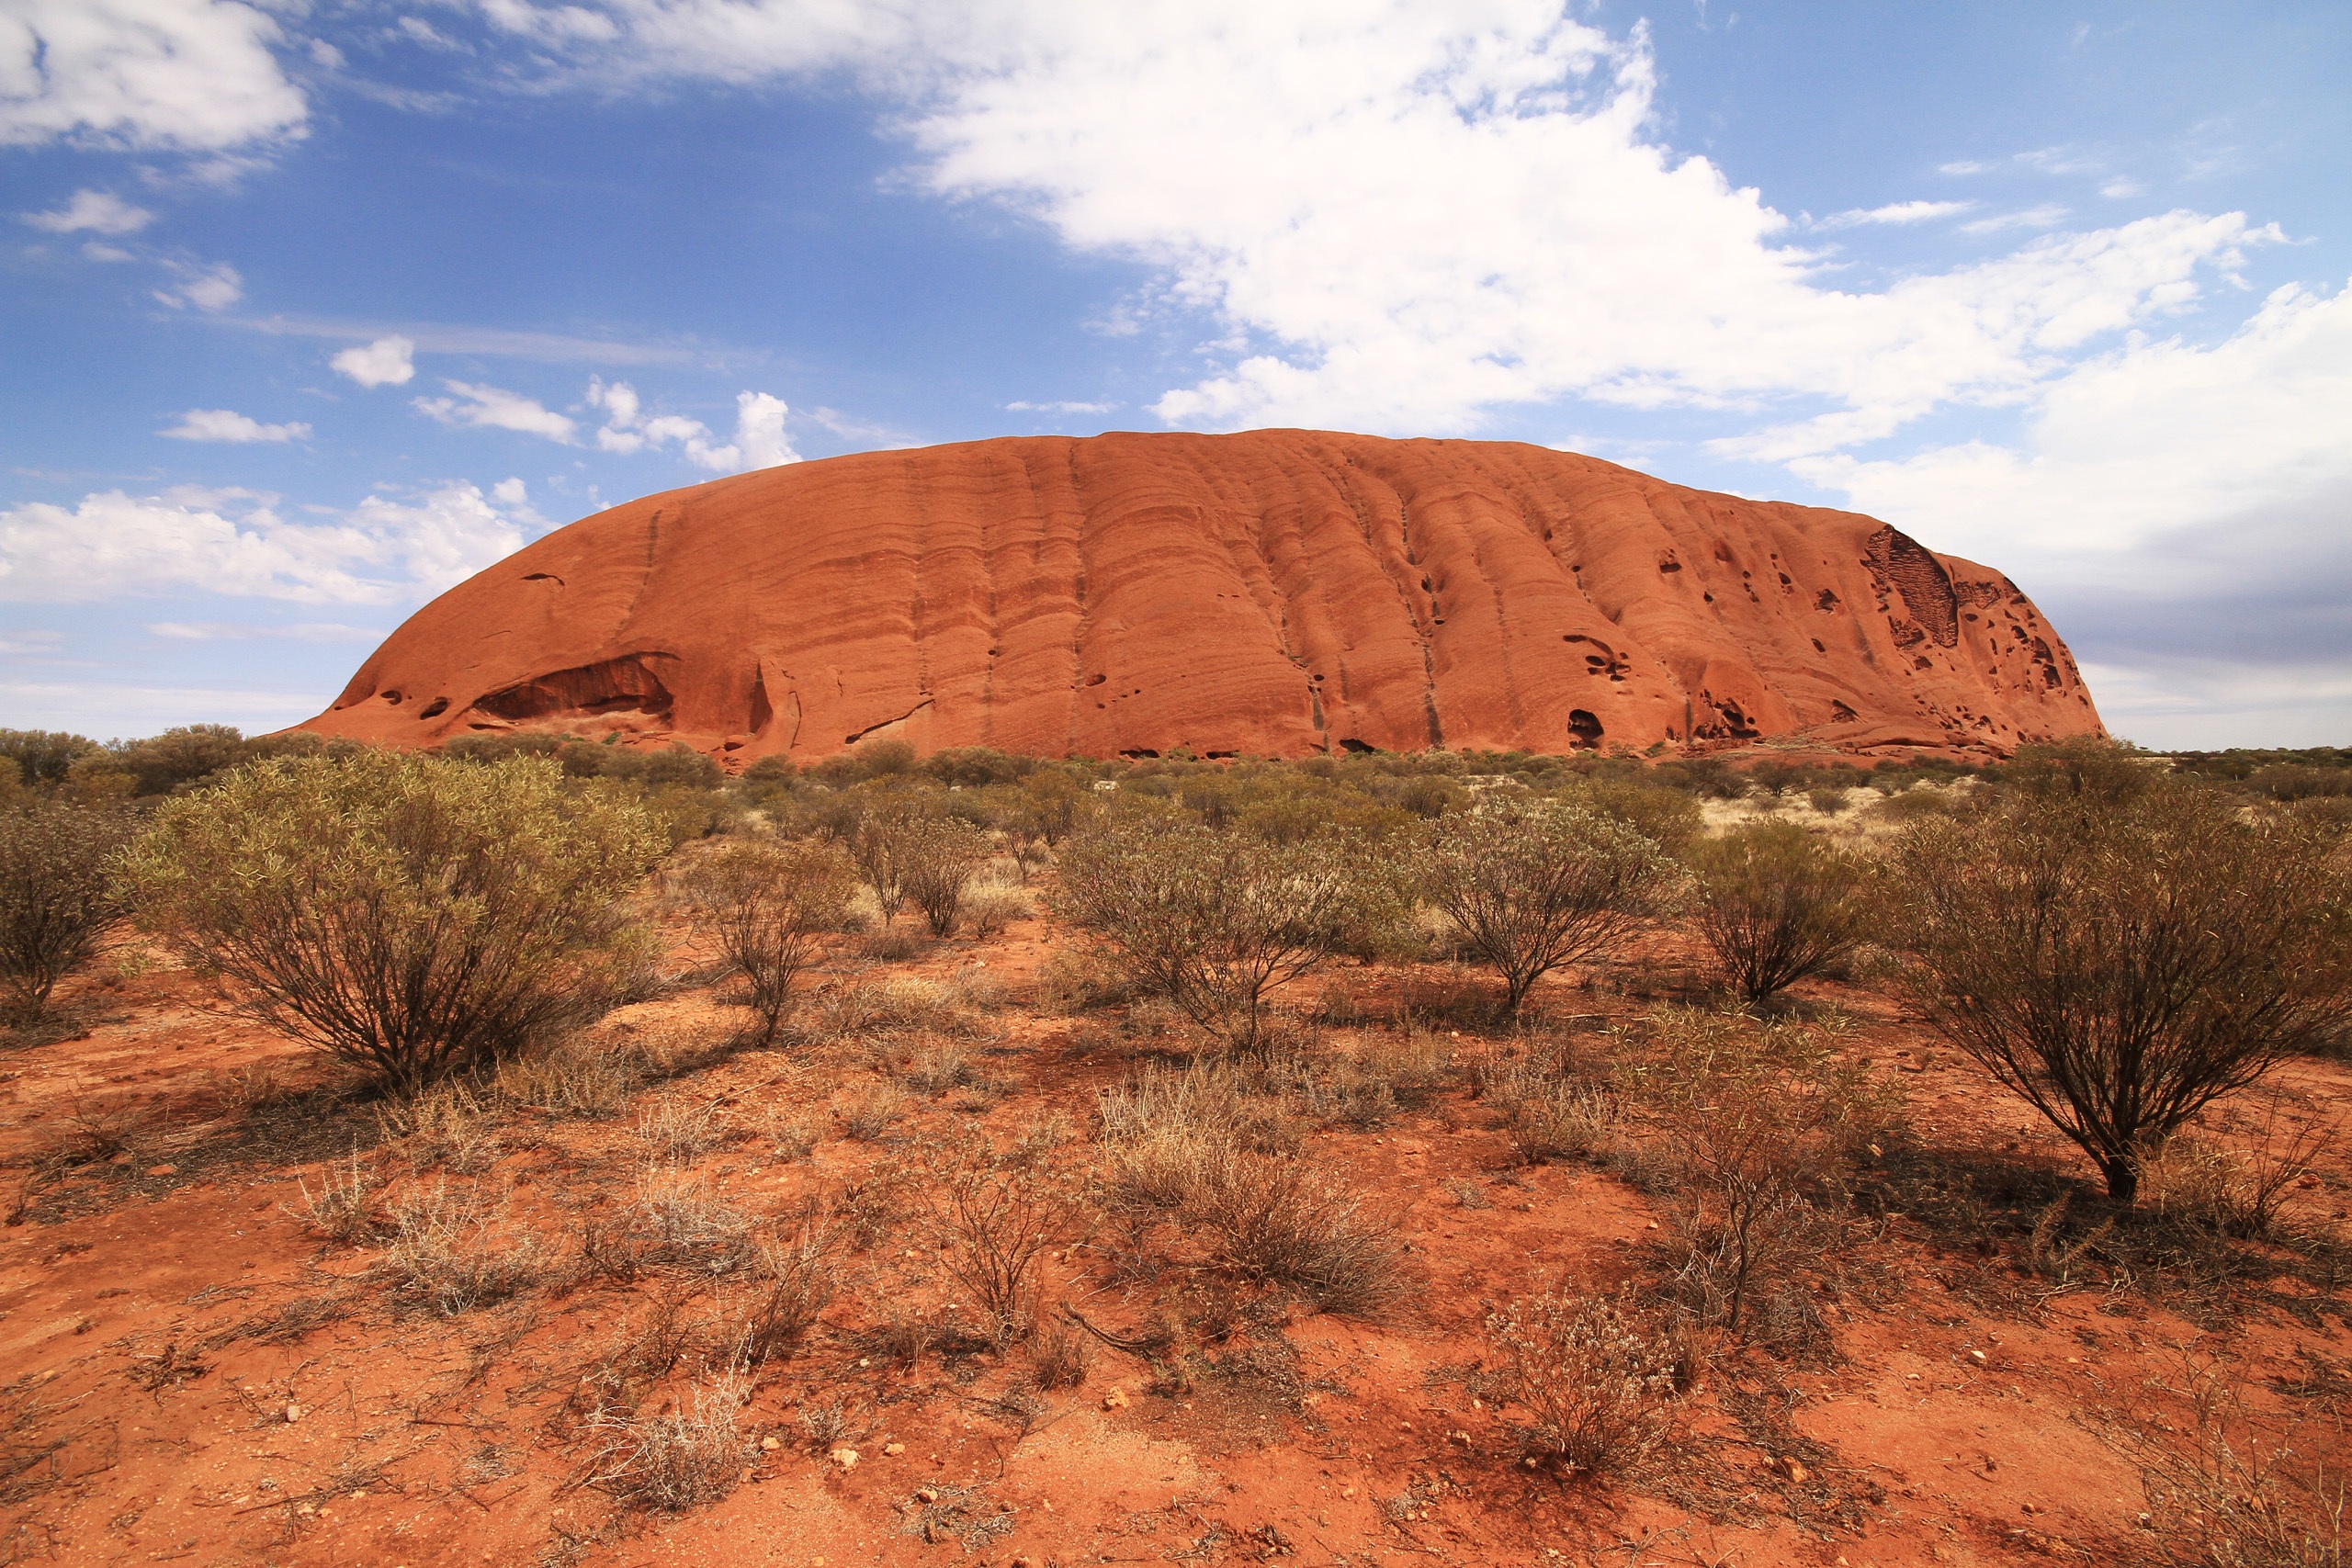
landscape, nature, rock, wilderness, mountain, hill, desert, valley, formation, arch, soil, tourism, australia, geology, badlands, uluru, plateau, ecosystem, outback, wadi, butte, ayers rock, northern territory, natural environment, aeolian landform